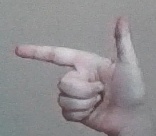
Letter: yaa